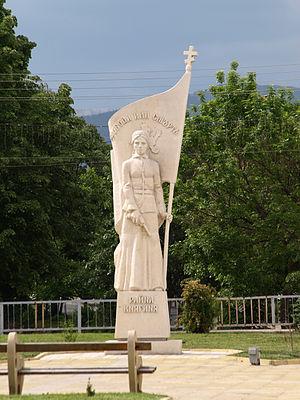
Panagyurichté est une ville située dans le centre-ouest de la Bulgarie.